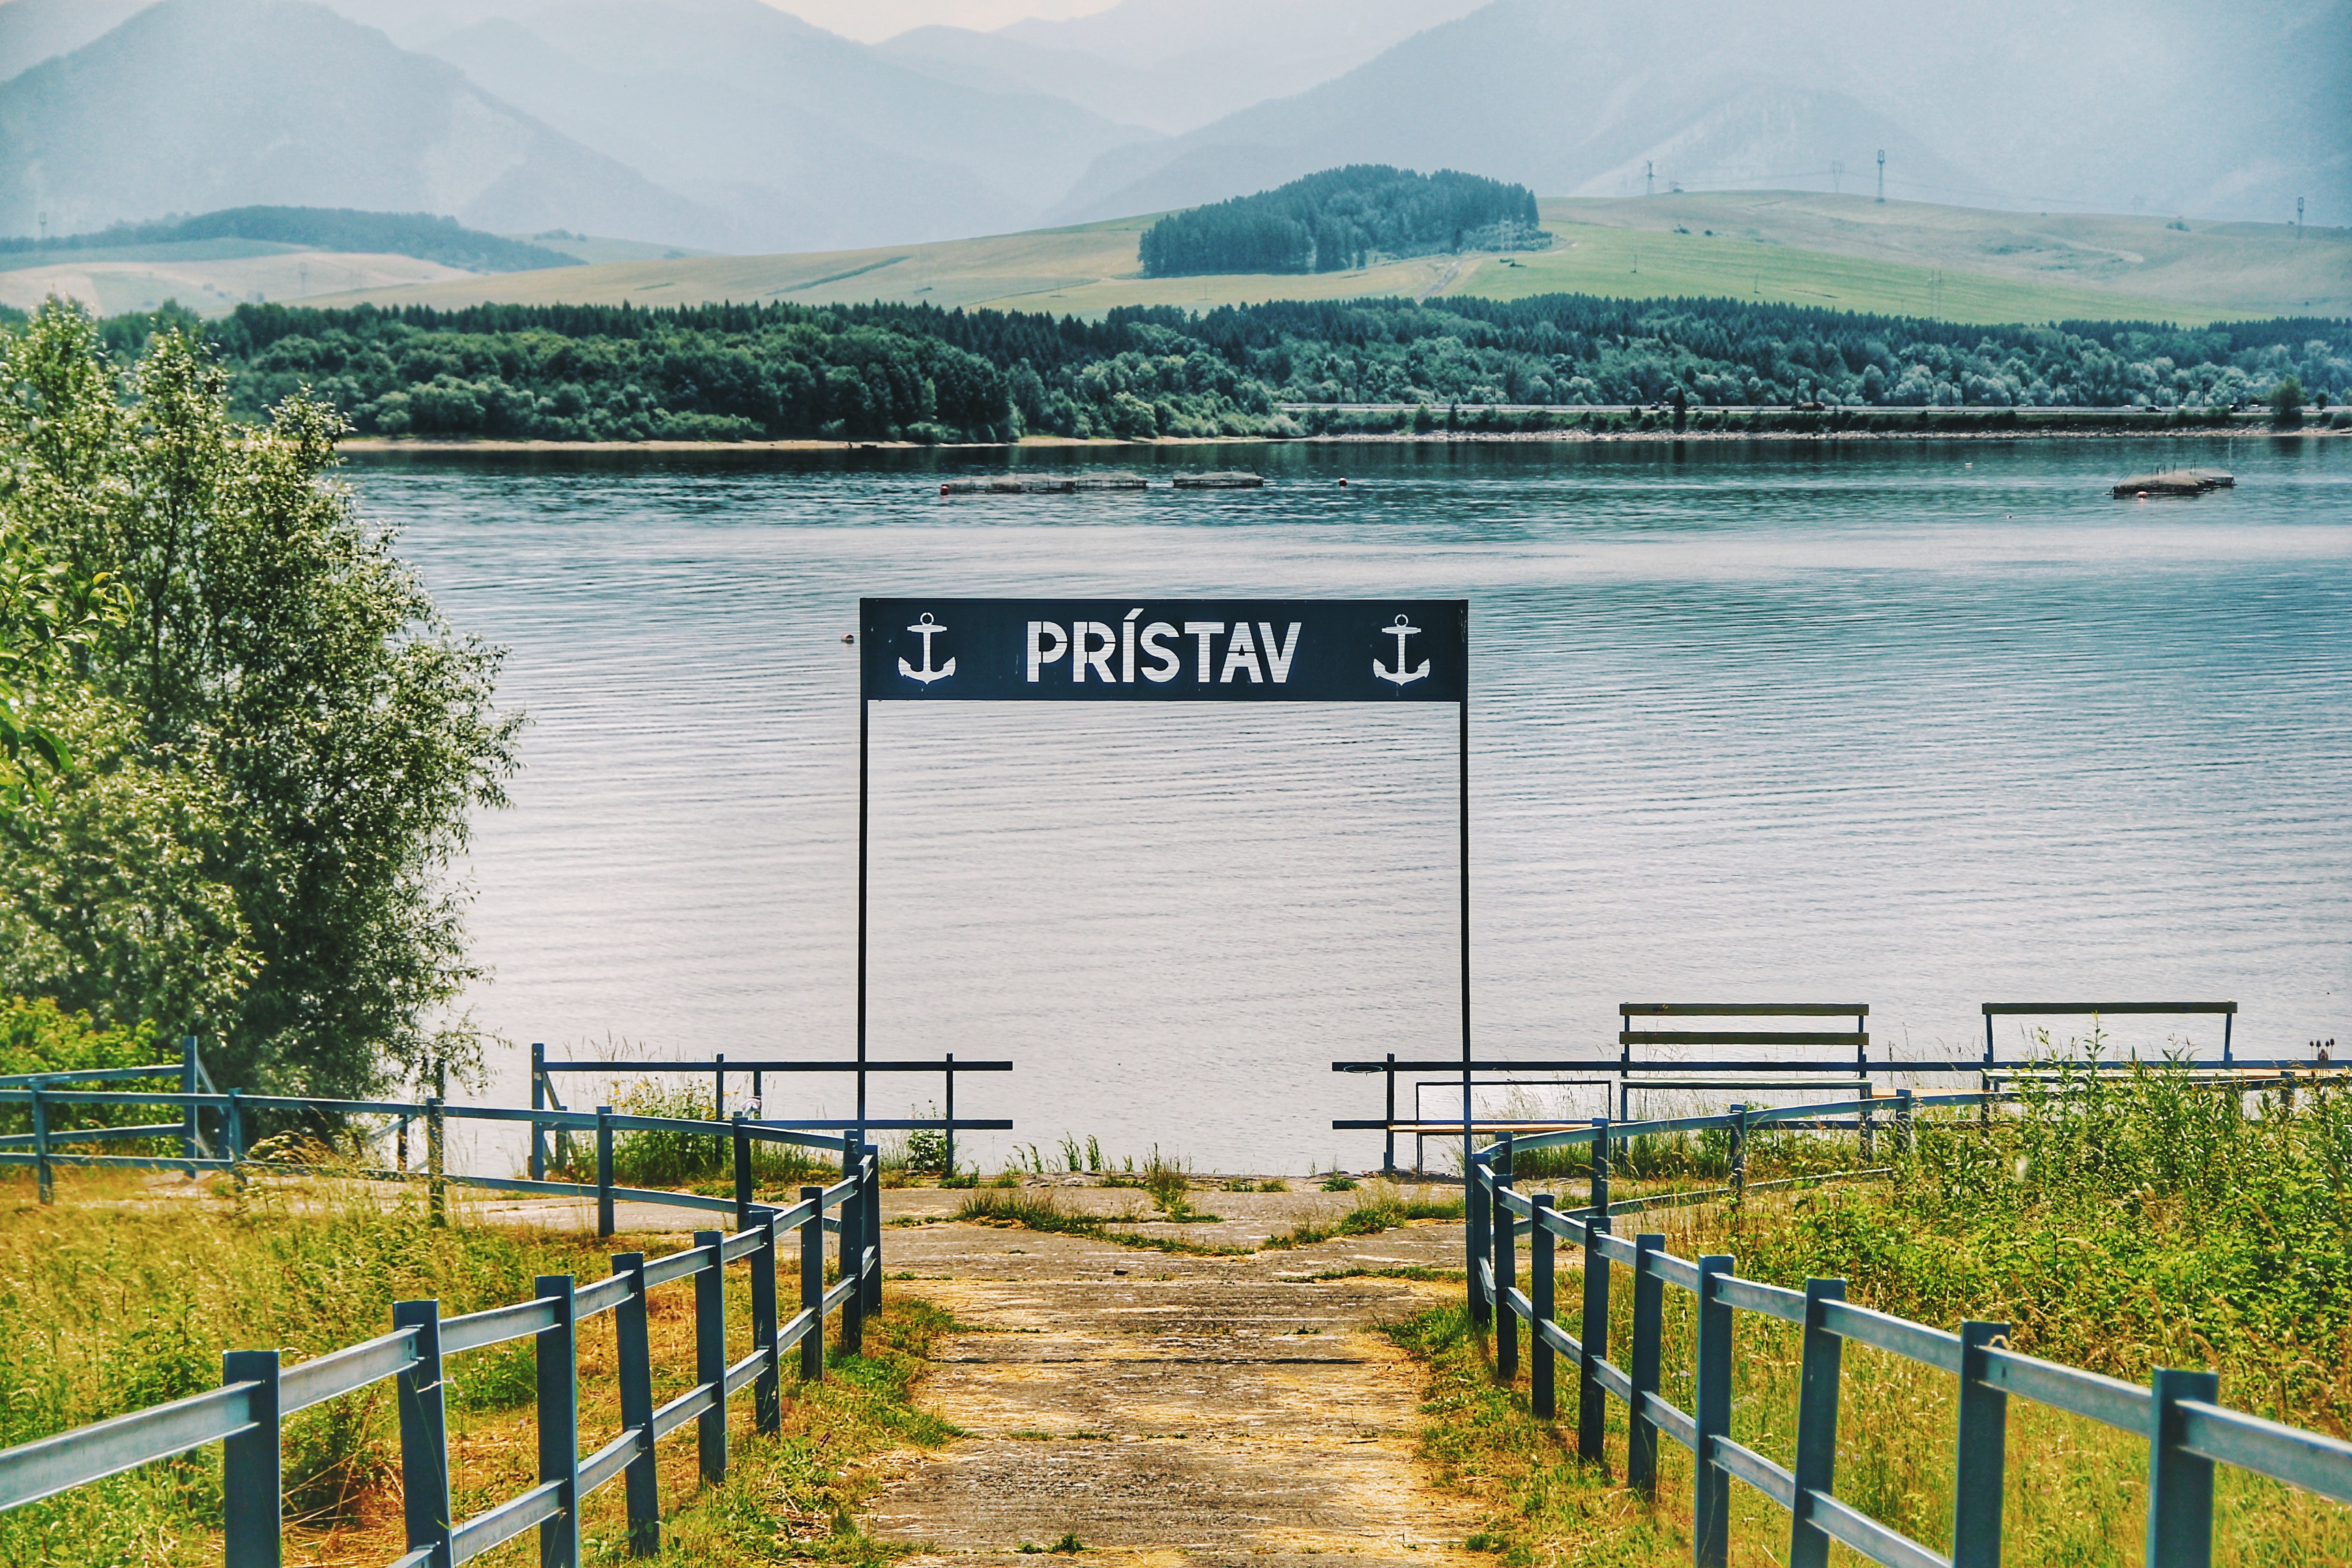
nature reserve, highland, fence, grass, reservoir, lake, tree, road, rural area, infrastructure, guard rail, landscape, fell, mountain, national park, grassland, river, hill station, hill, coast, plain, loch, tourism, state park, pasture